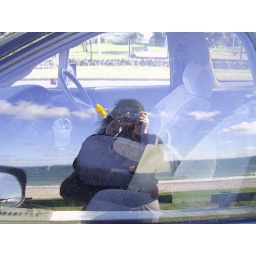
Self-portrait in the window of my sister's car at Eastern Beach.